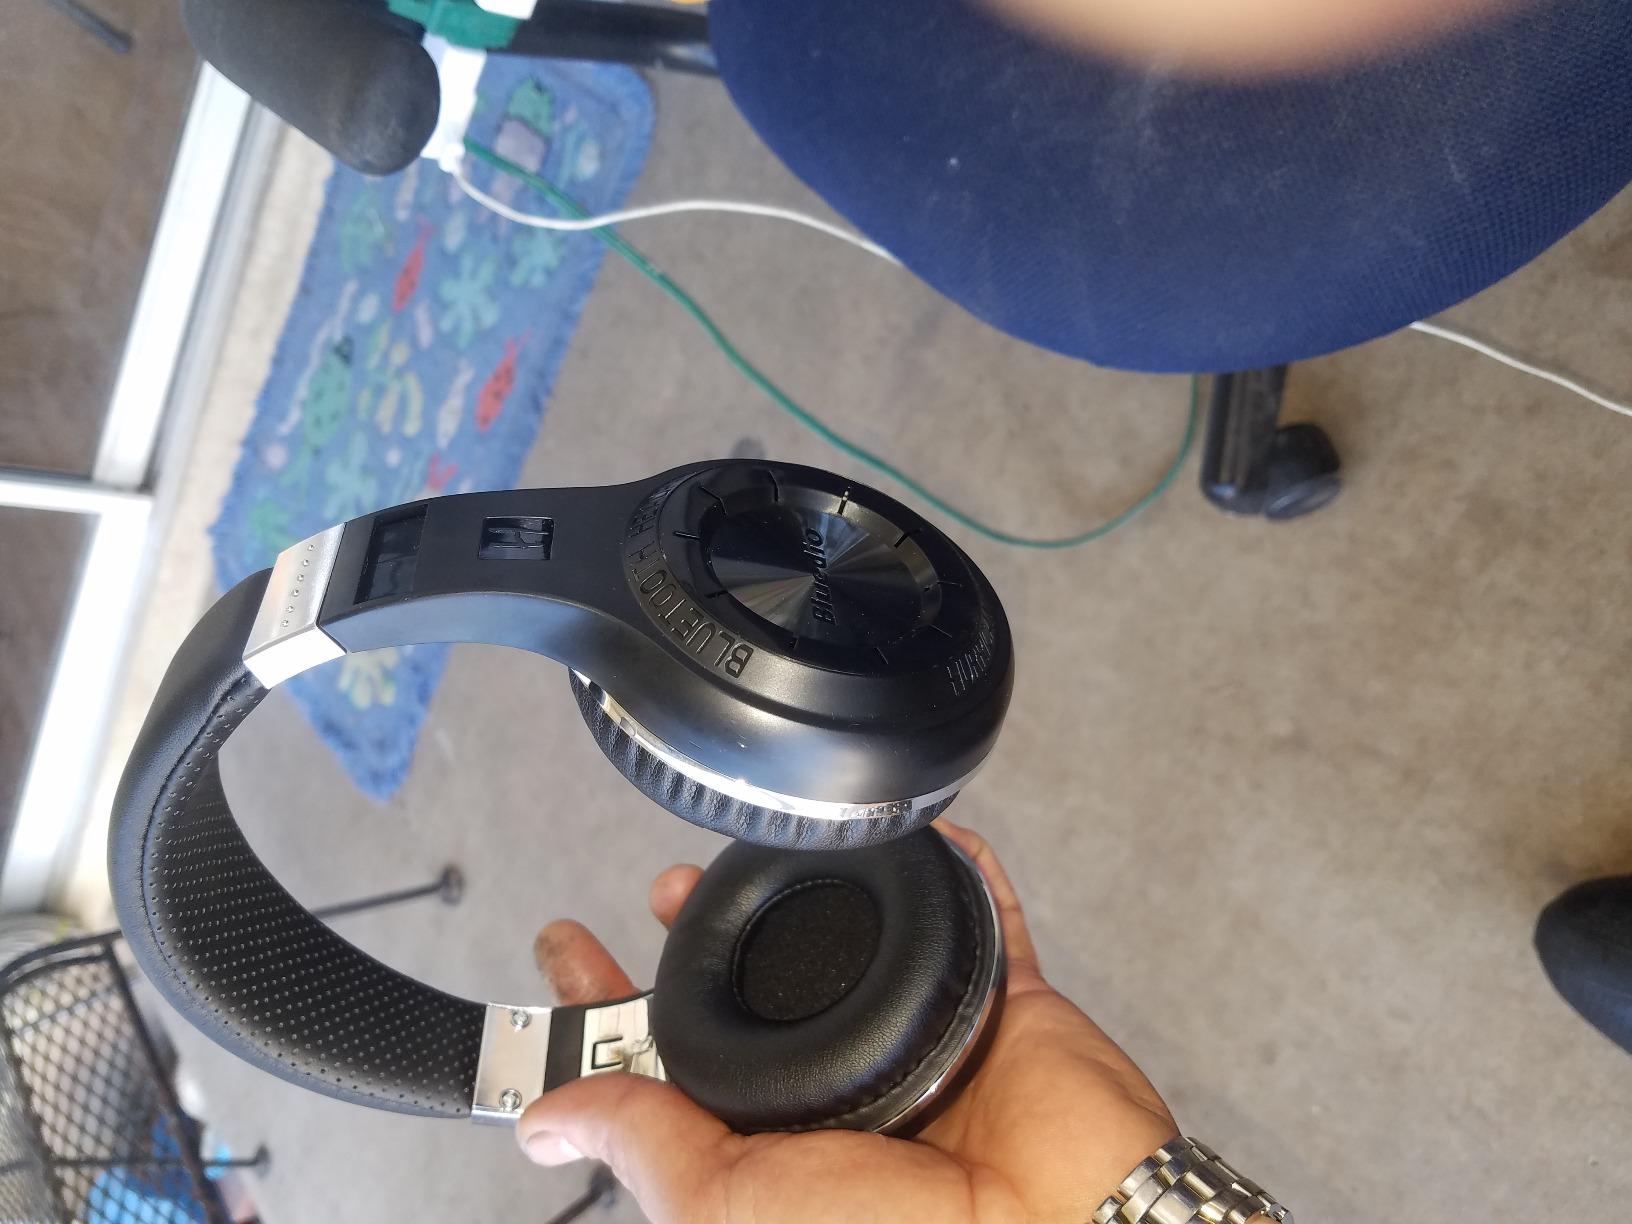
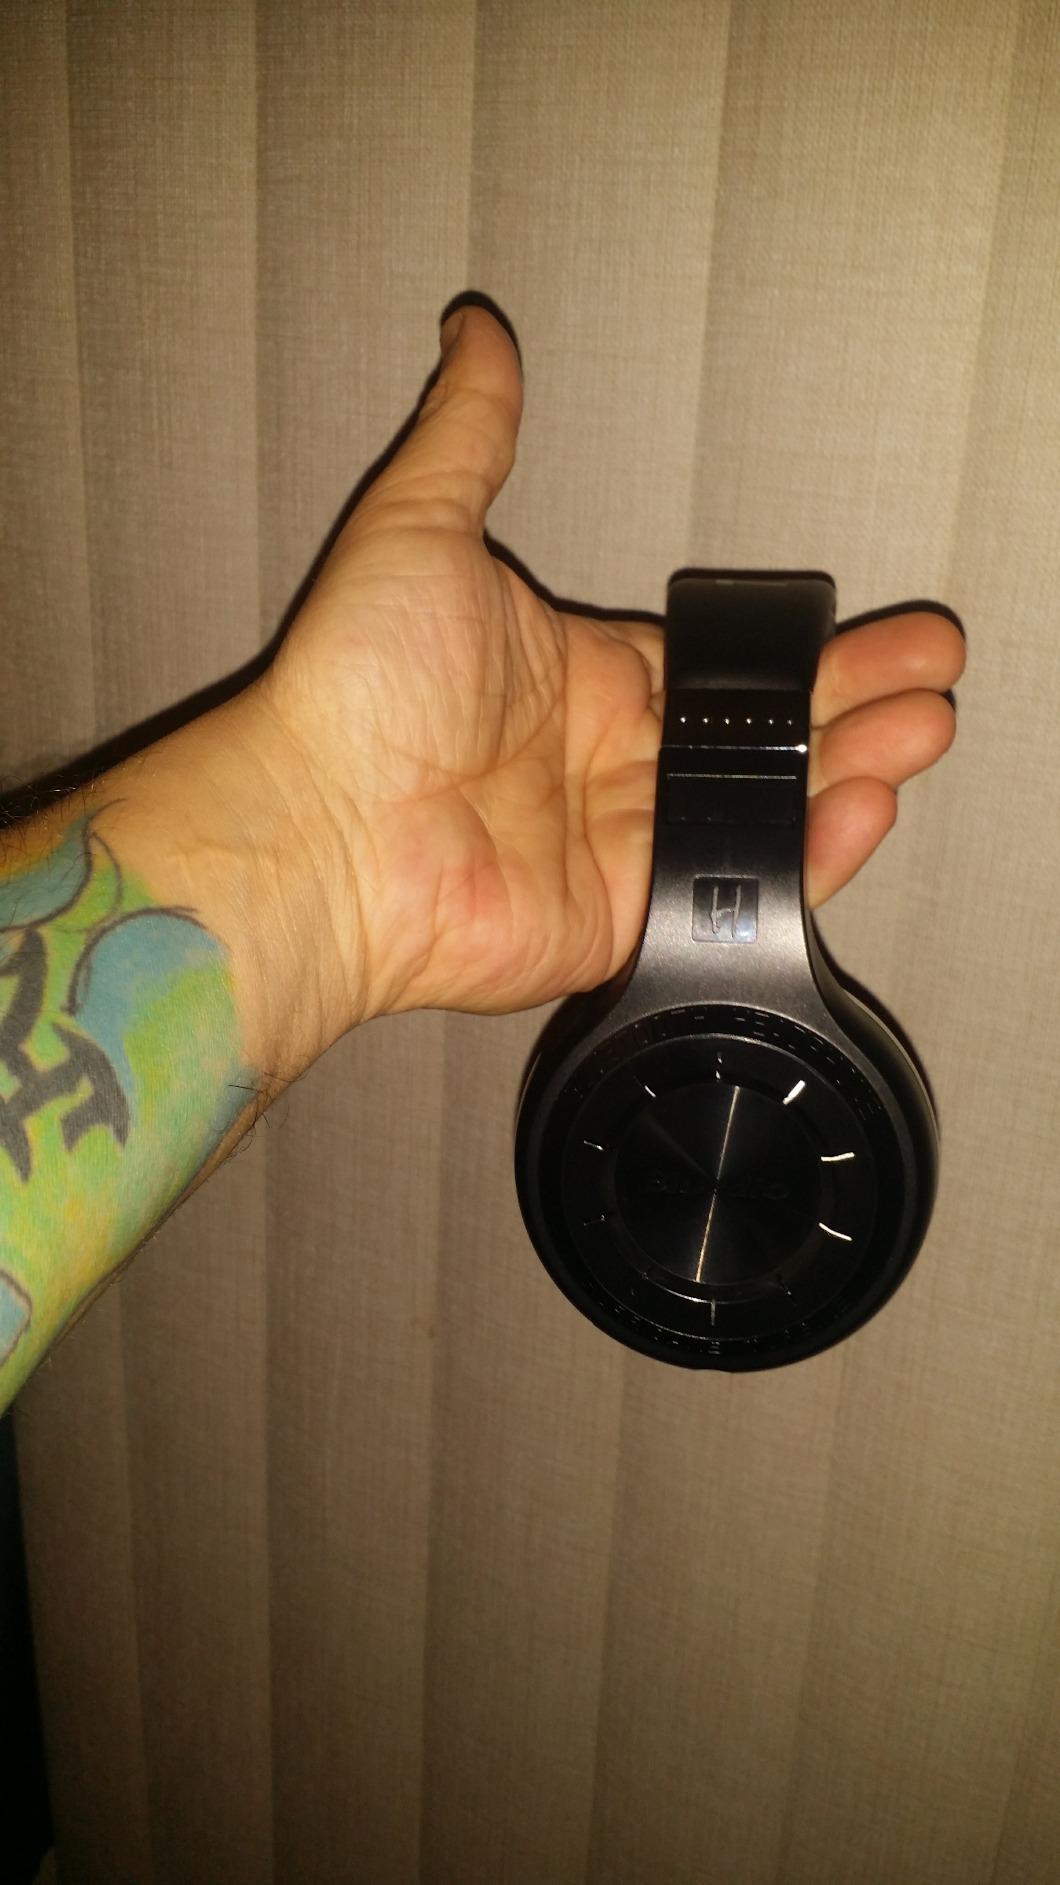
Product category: headphones
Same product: yes